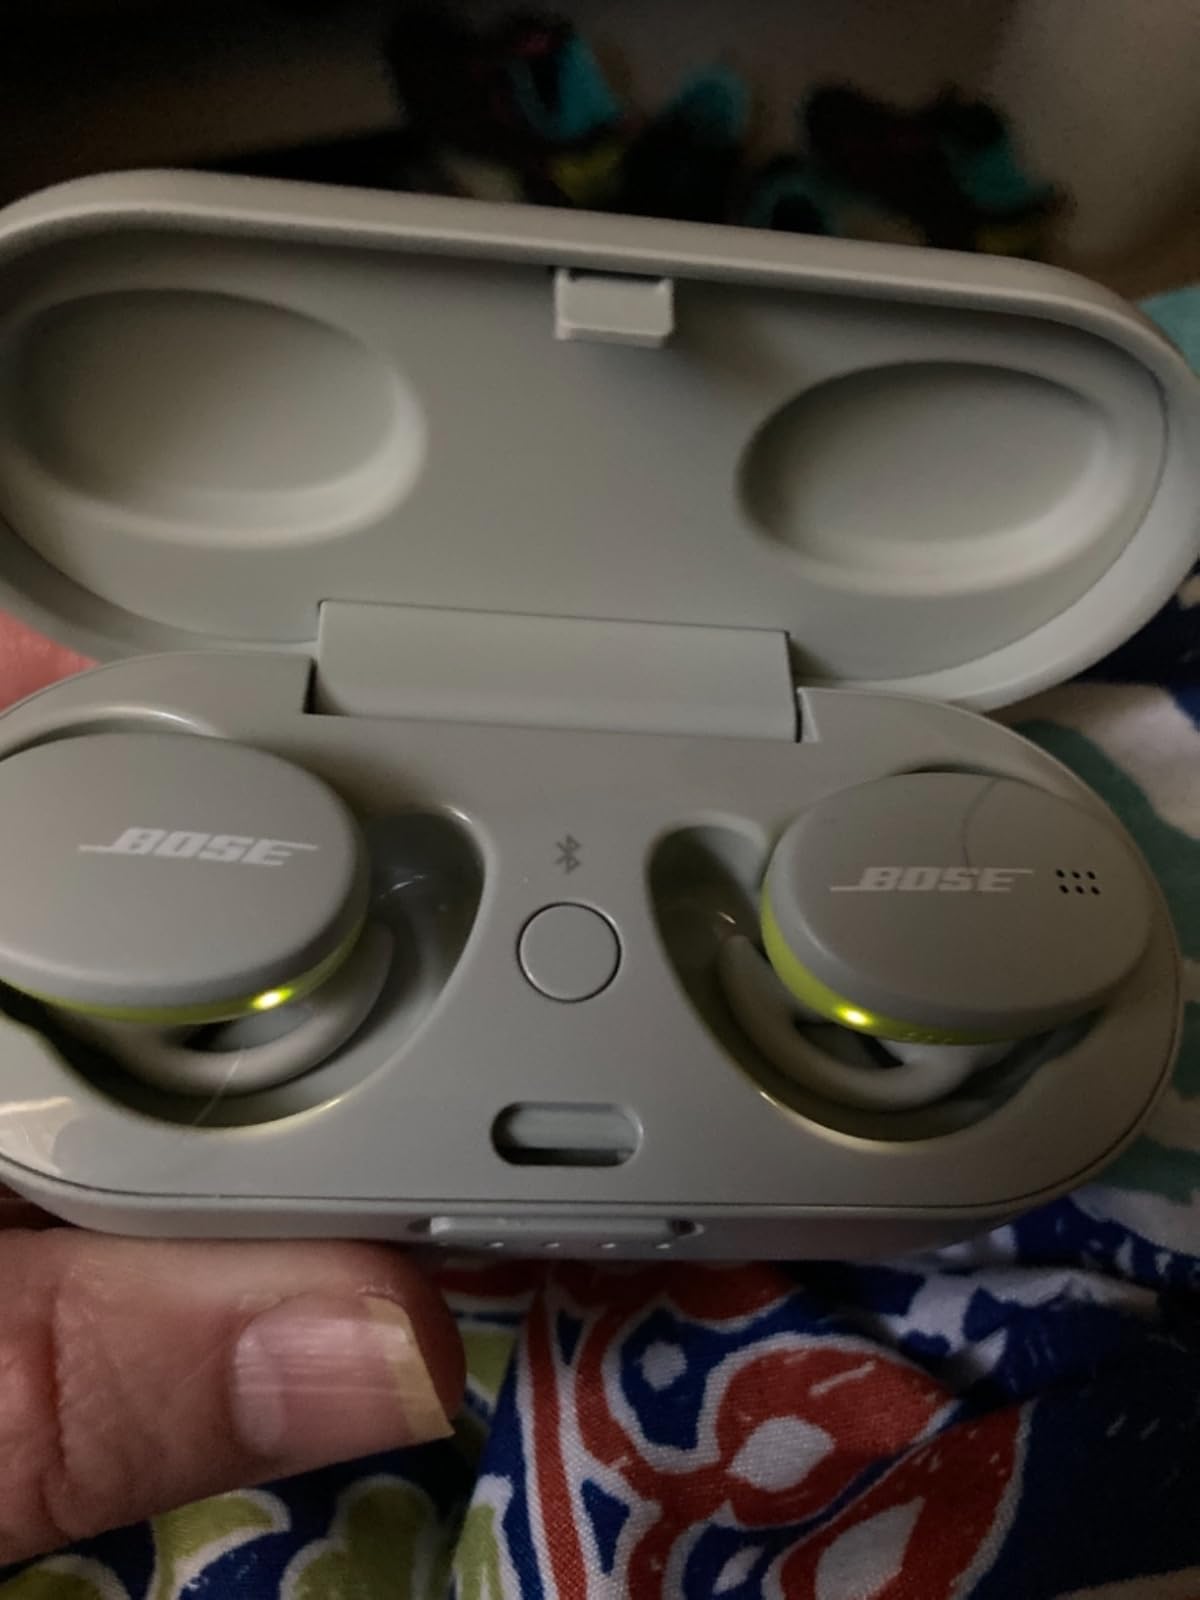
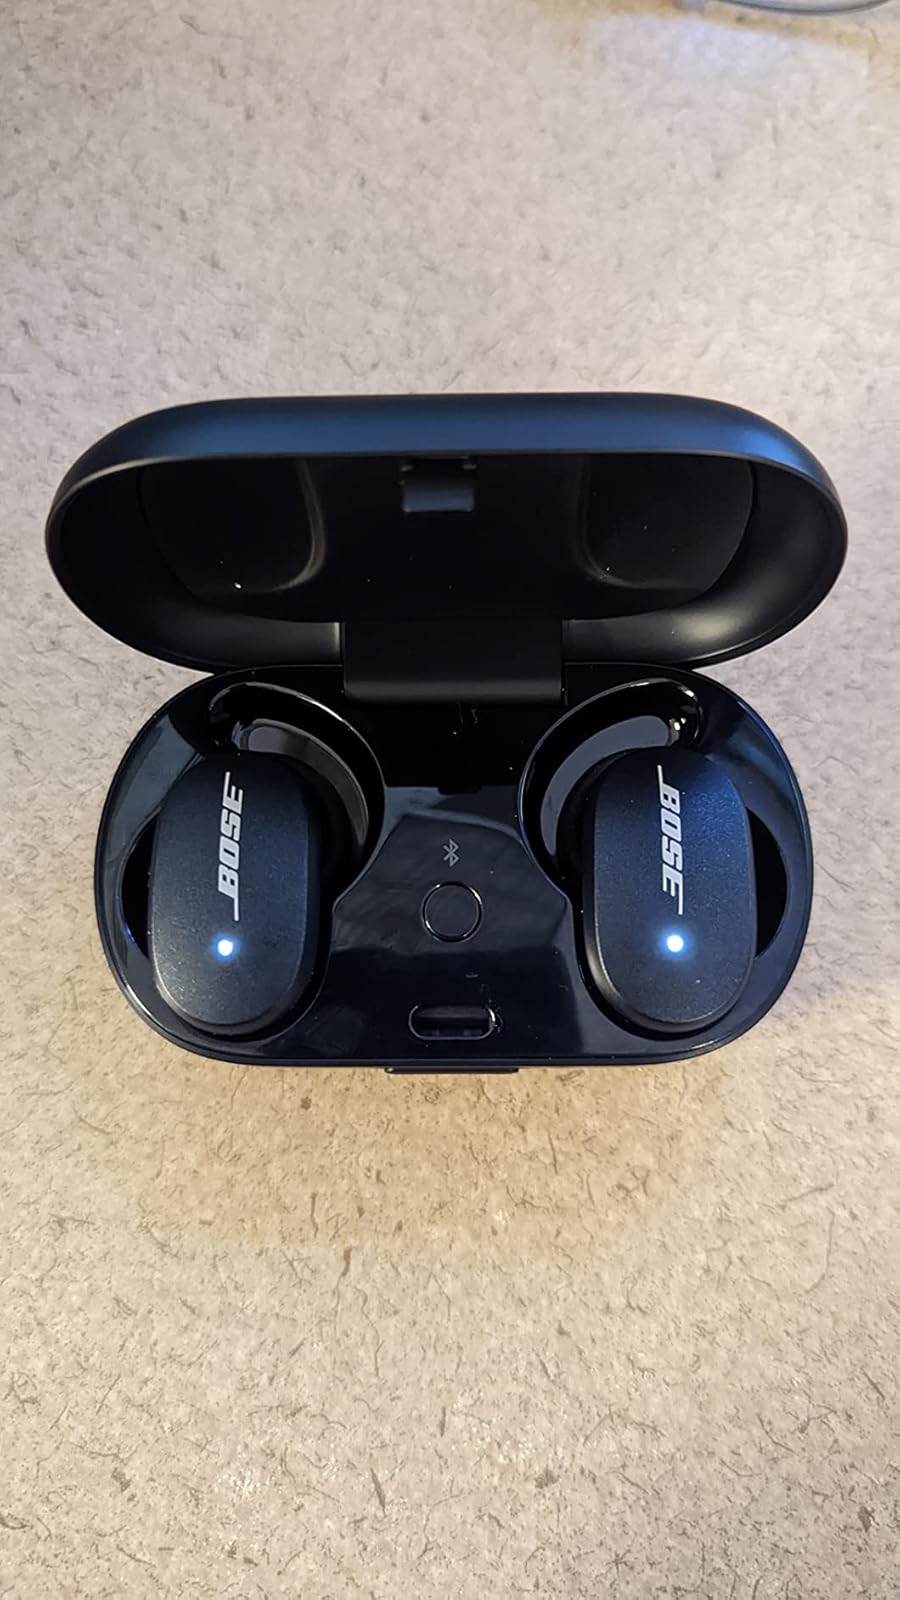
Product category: earbuds
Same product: no